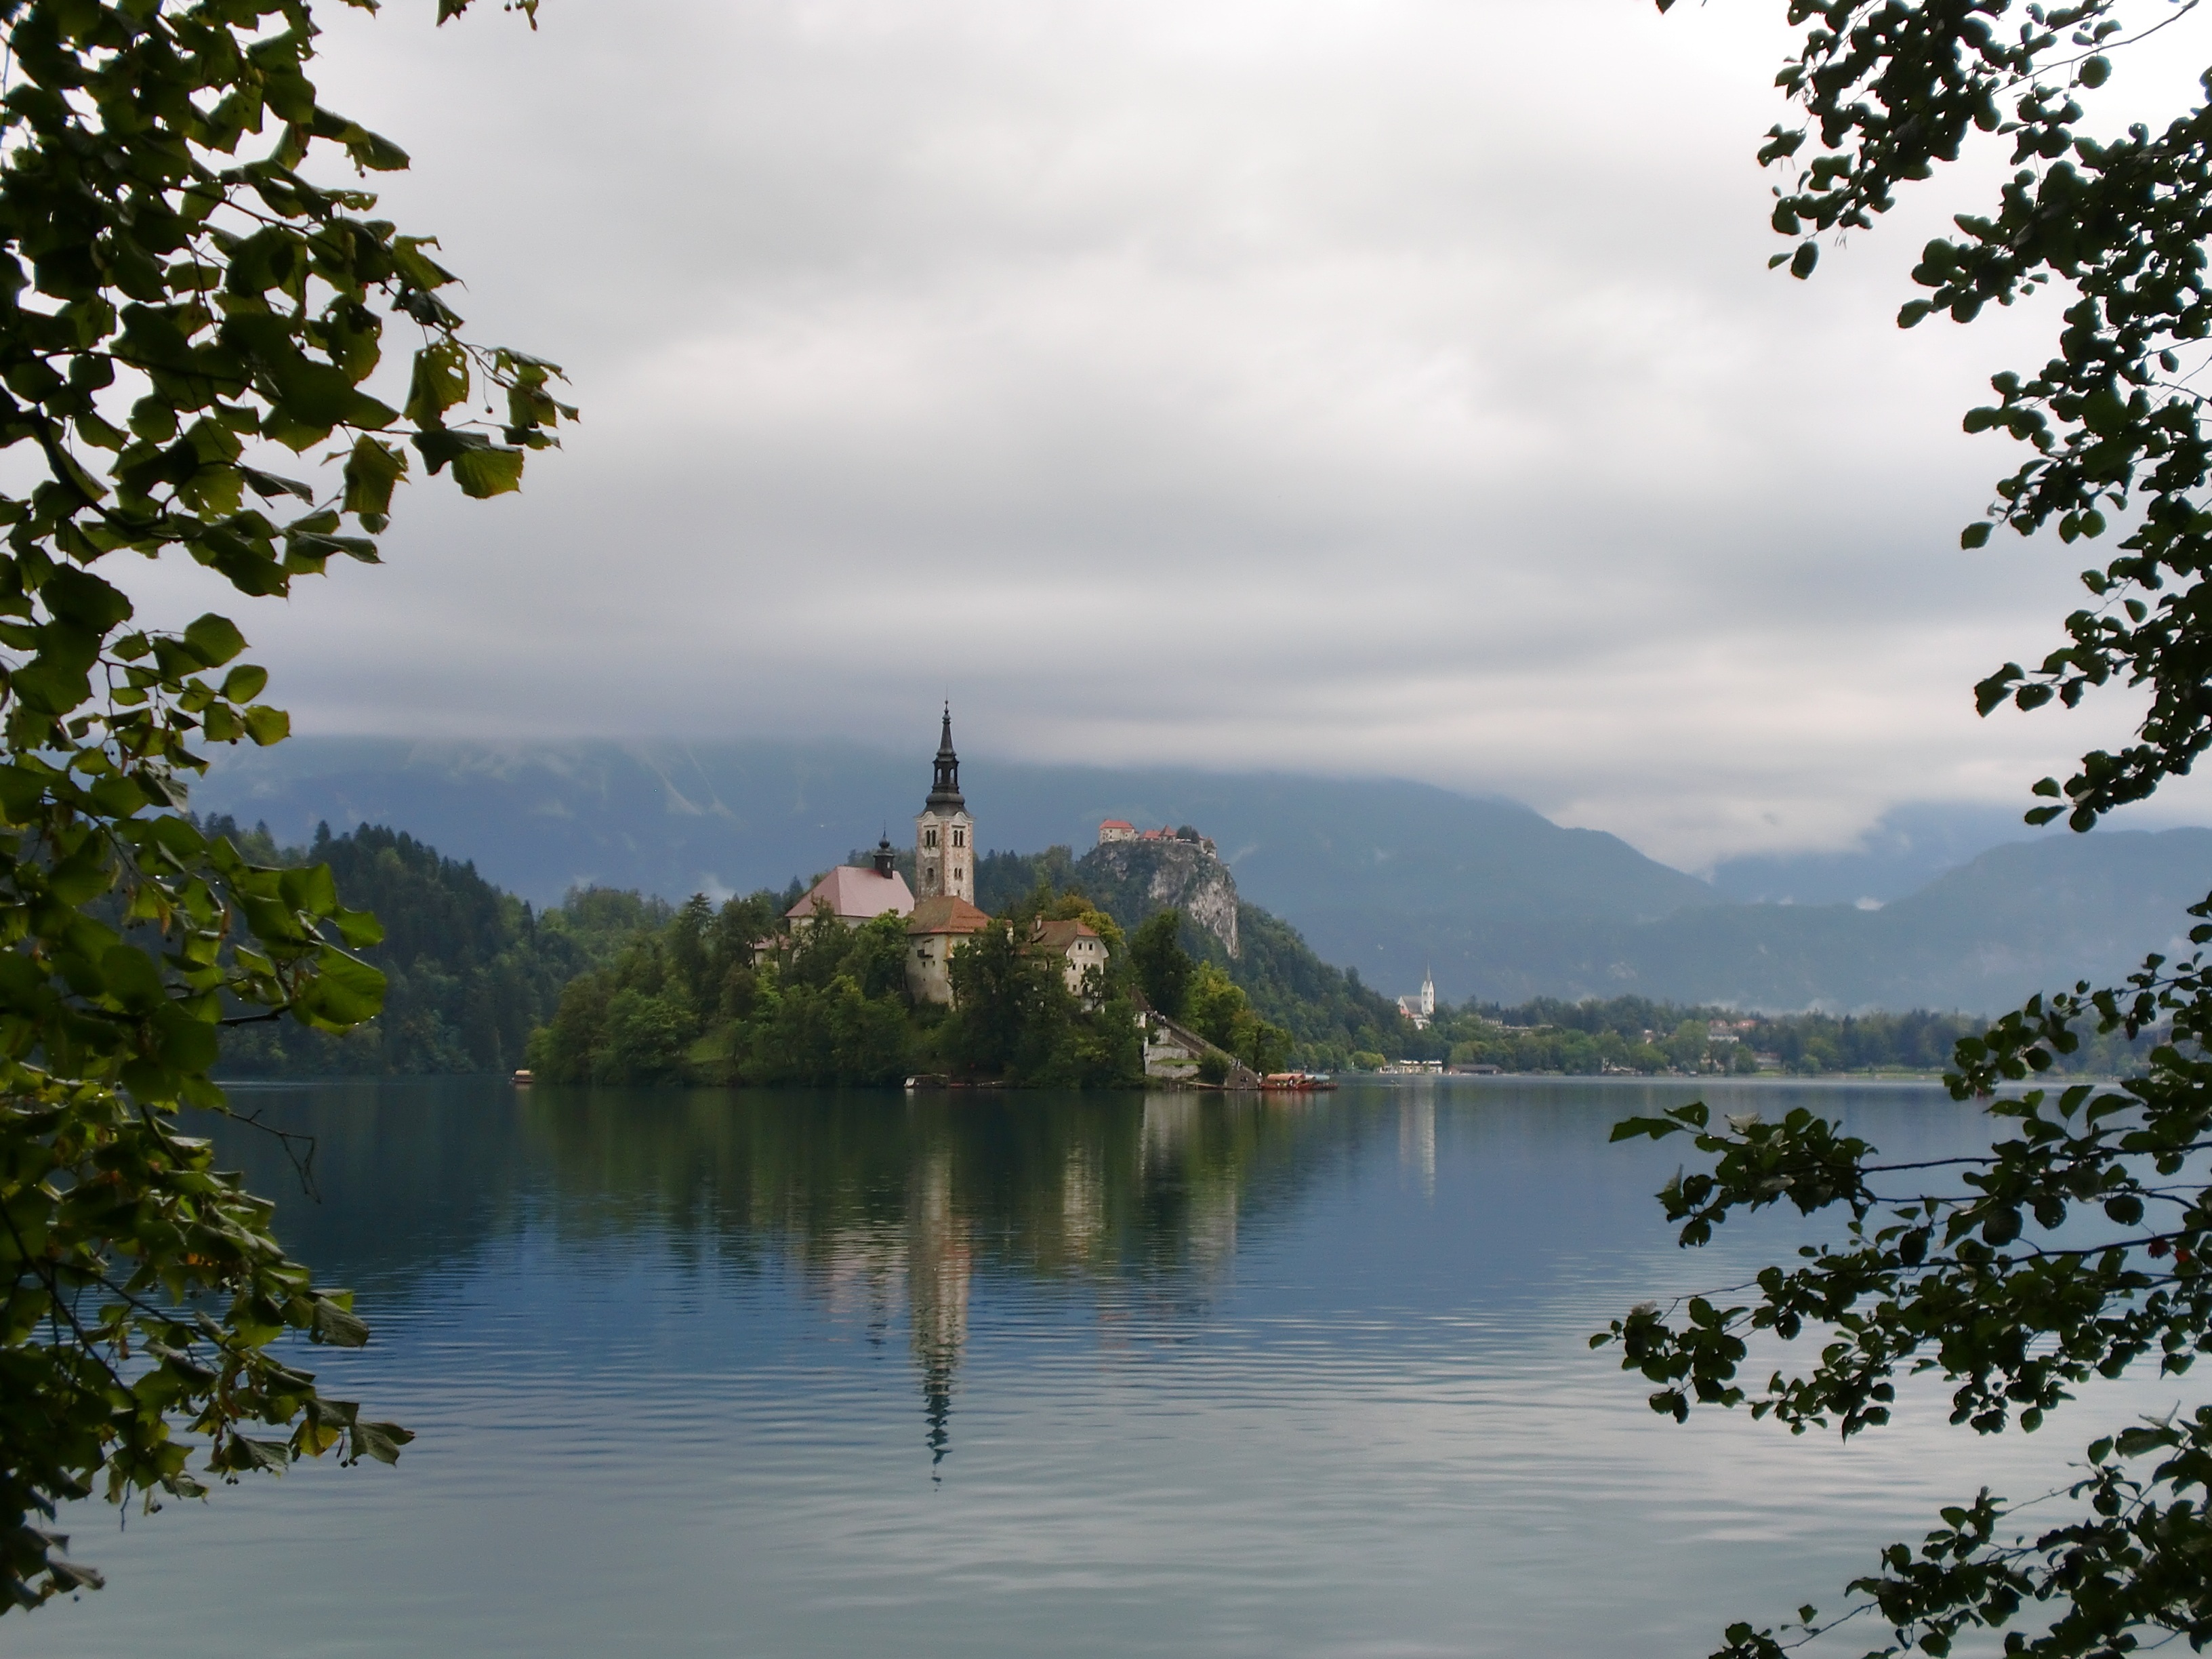
landscape, tree, water, nature, morning, lake, river, reflection, castle, church, reservoir, body of water, slovenia, bled, woody plant